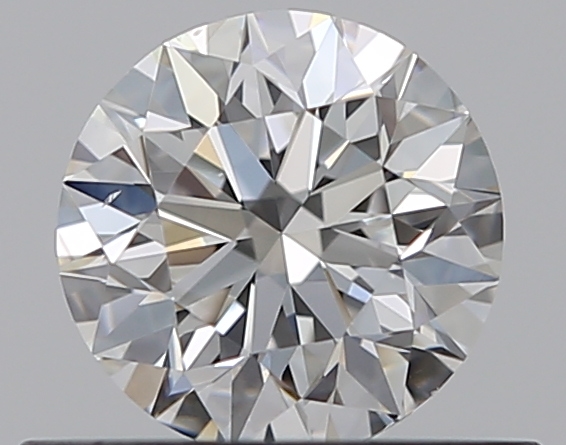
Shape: round
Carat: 0.5
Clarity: VS2
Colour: F
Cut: VG
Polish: EX
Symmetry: VG
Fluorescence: N
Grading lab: GIA
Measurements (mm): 4.99 x 5.04 x 3.19